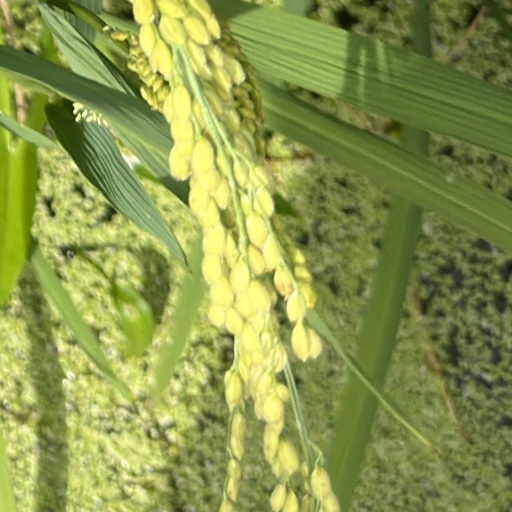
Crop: rice